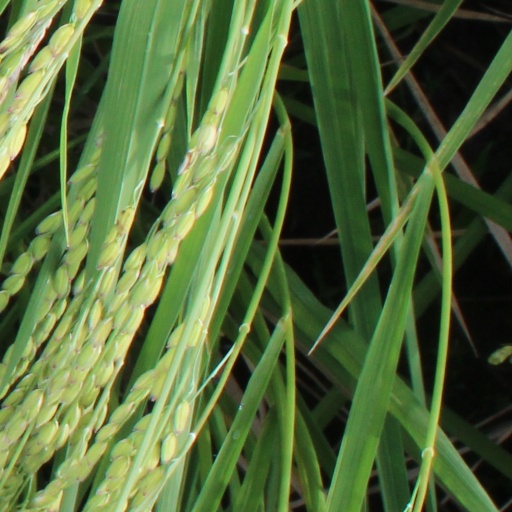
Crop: rice